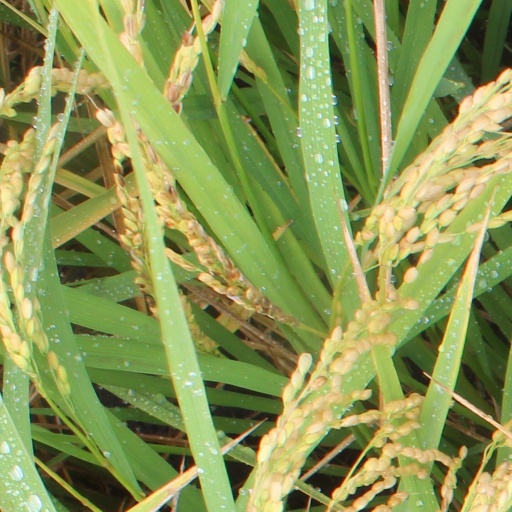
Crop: rice